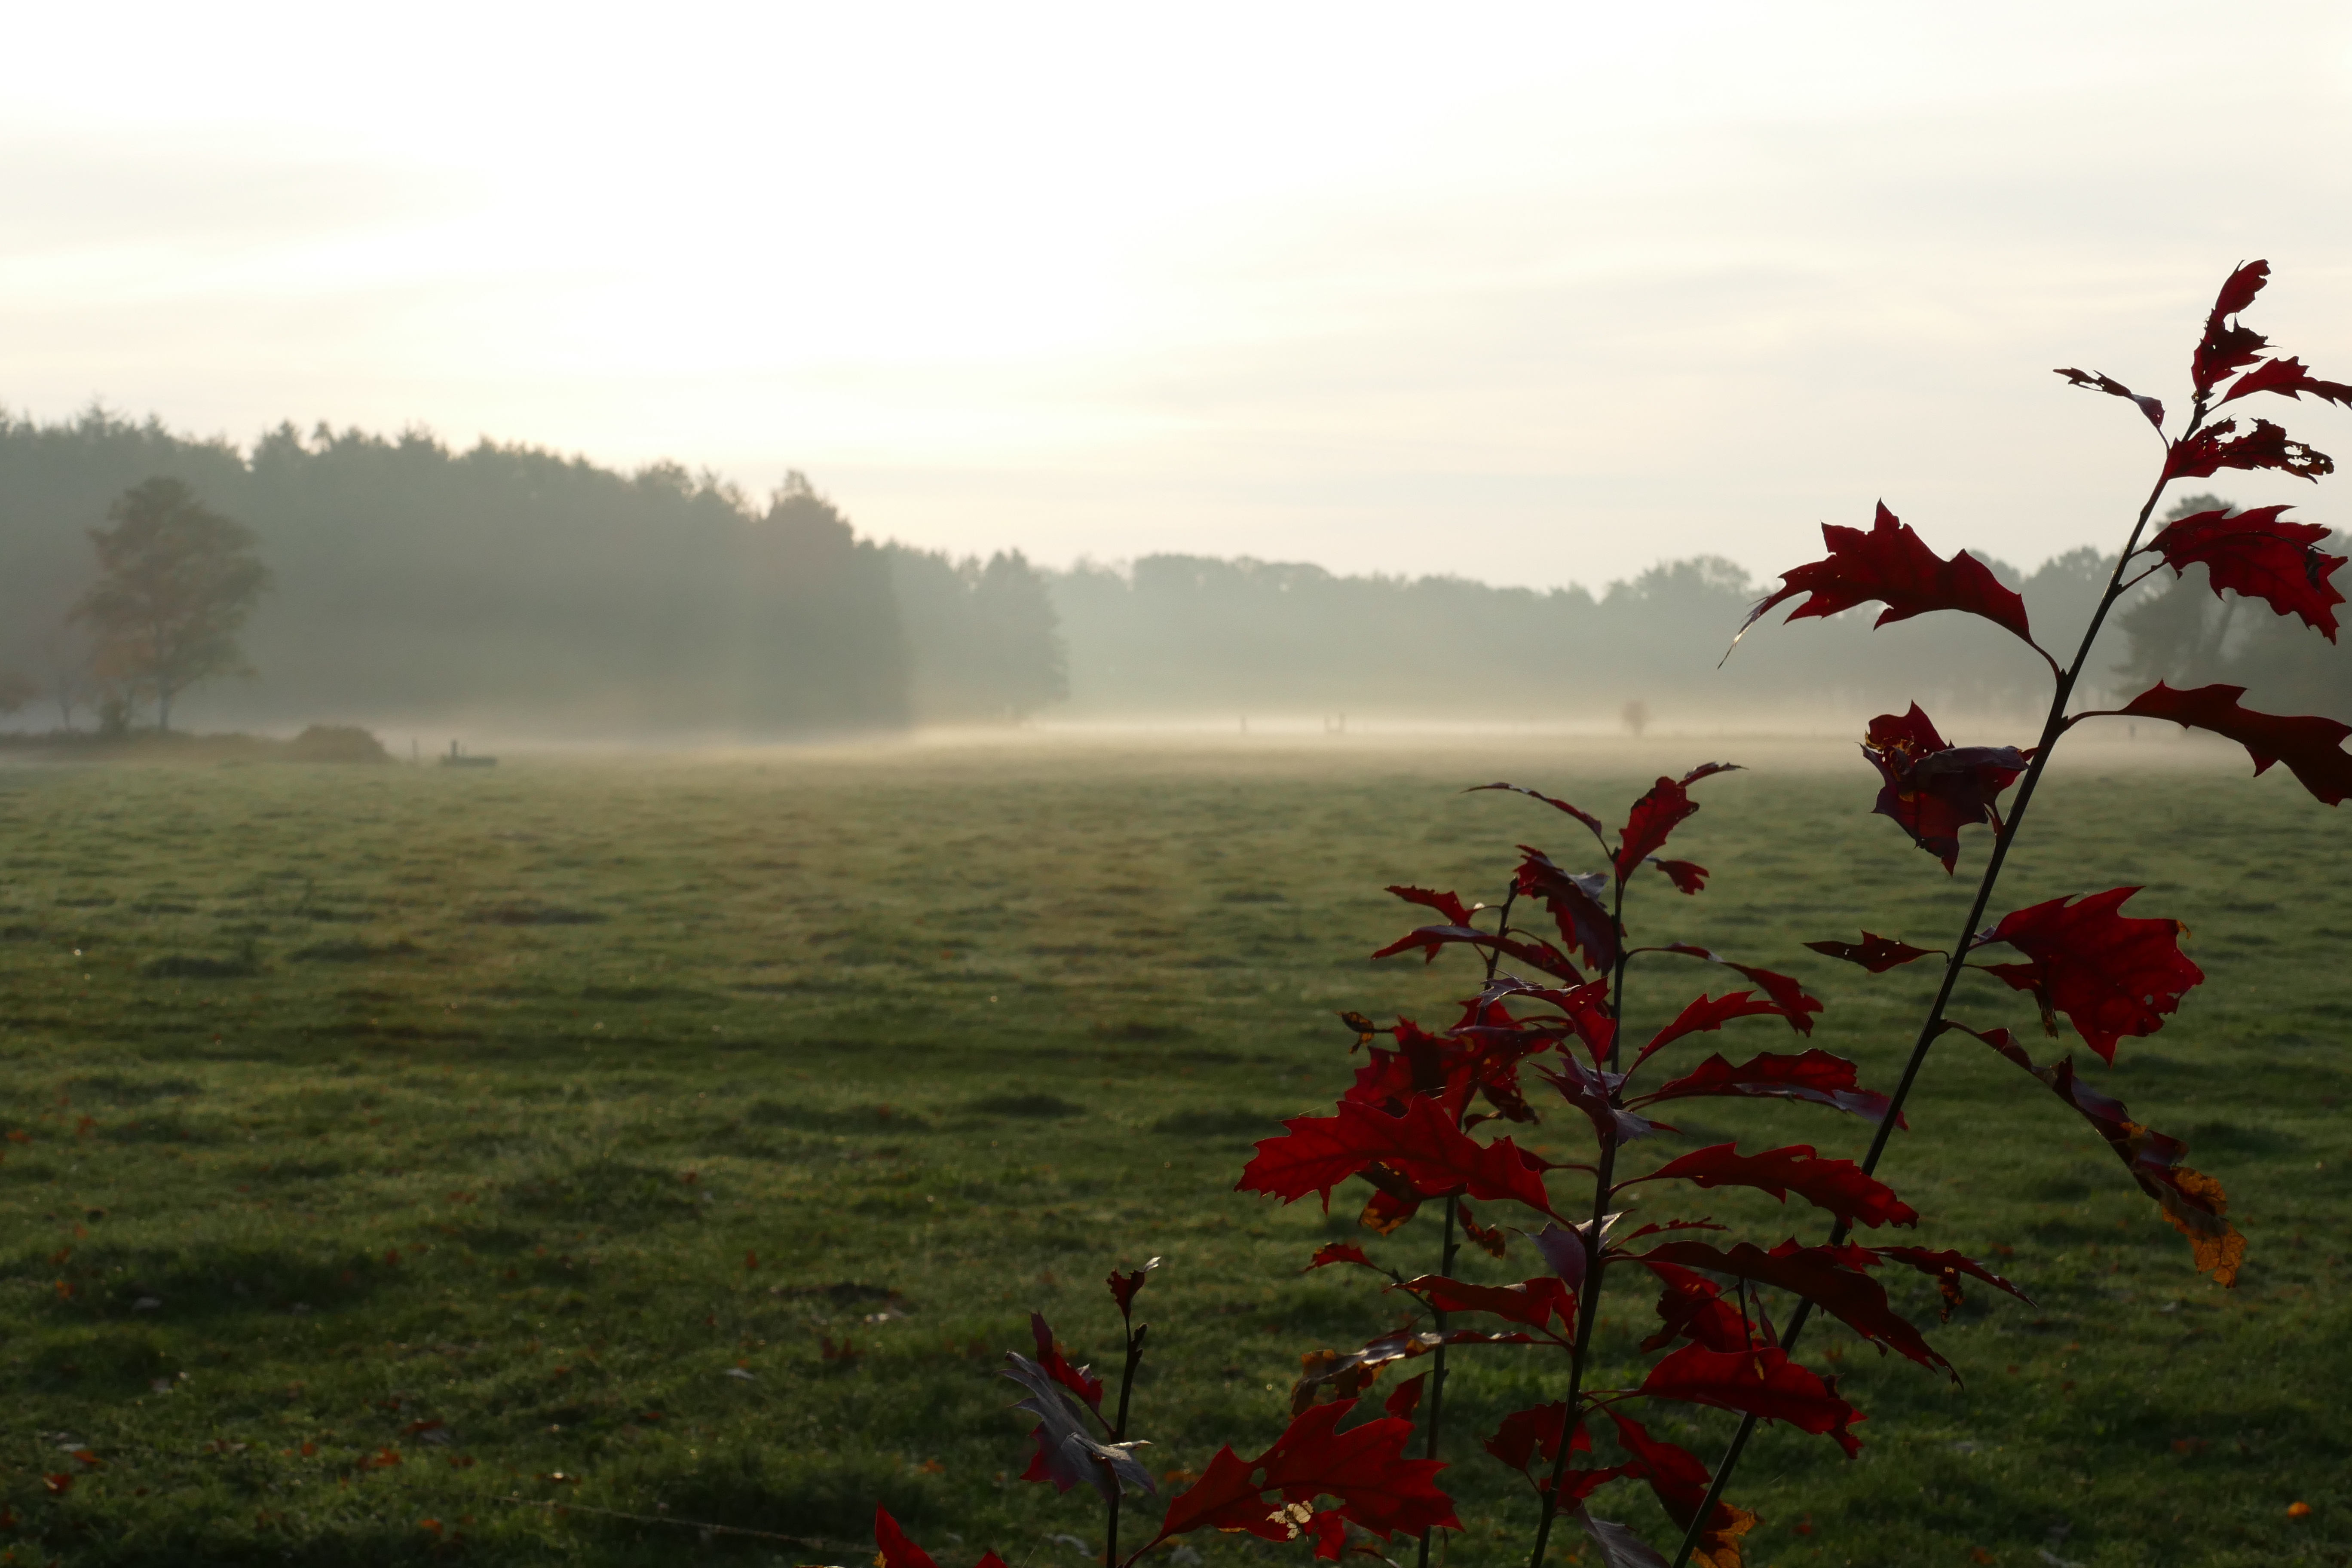
holland, meadow, fog, morning, leaf, tree, sky, mist, grass, landscape, dawn, sunlight, autumn, mount scenery, sunrise